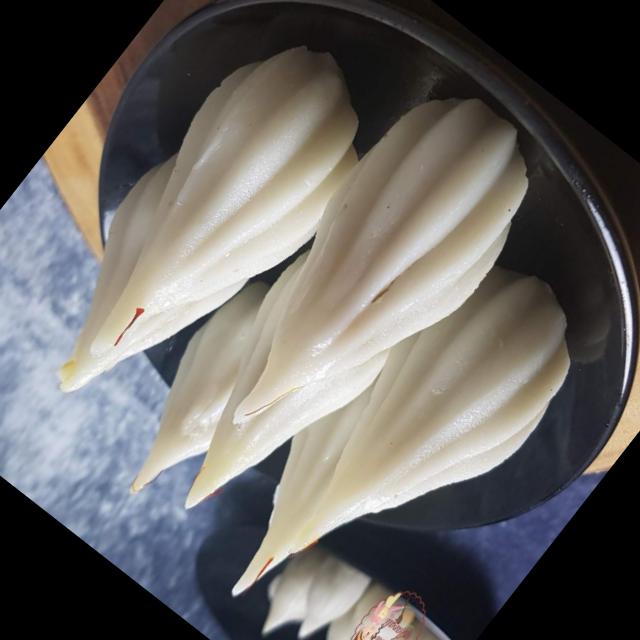
Dish: modak